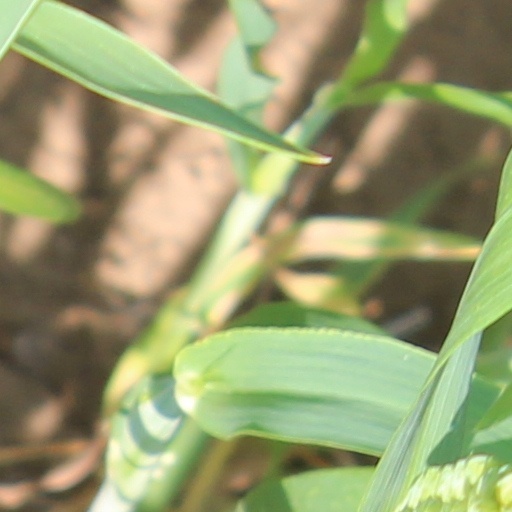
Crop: wheat